Carriage House Historic District

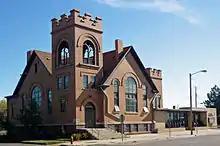
The 1910 Methodist Church replaced an 1883 building

In 1910, the Methodists hired a New York fundraising firm to raise funds for a new, larger church to replace the 1883 building. The growing congregation raised $14,000 and neighbor C. J. Wagenbreth donated the needed capital to complete the project, providing that no bell be hung in the belfry. Wagenbreth, not wanting to be awoken by bells, offered this deal, a steeple but no bells. Designed by the architectural firm of Woodruff & McGulpin in 1912, the Methodist Church stands as a visual reminder of the growth of Miles City and is an important neighborhood anchor. The building exhibits eclectic architectural influences, including Romanesque Revival windows, crenellated Gothic battlements, and early Christian or Tudor massing. Decorative round-arched Romanesque openings complement the bell tower and the design carries over to the main level windows. Each opening is highlighted with painted wood mullions and cusps that form a pair of arches with circular openings surrounded by brick. The only structure in Miles City designed by the firm, the design bears similarities to Brynjulf Rivenes’ Presbyterian Church on Main Street.